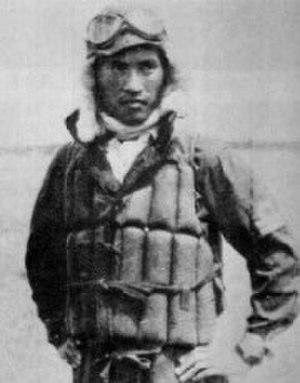
Yukio Seki est un pilote de l'aviation embarquée japonaise pendant la Seconde Guerre mondiale.